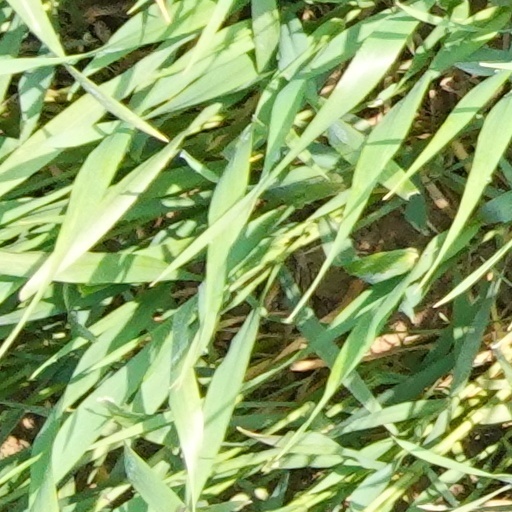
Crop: wheat